Mexican Air Force

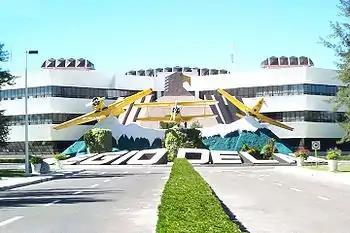
Facade of the Air Force Academy

Air Force Bases, also called Military Air Bases (BAM), are operational and administrative entities subordinate to the Air Regions, responsible for the technical and administrative aspects, as well as the coordination of aerial operations within the Air Regions. They comprise flight units and service organizations, overseeing the airspace assigned by the Air Force Command. The primary purpose of Air Bases is to conduct and support military aerial operations, ensuring the security and defense of the designated airspace, and contributing to internal security in accordance with directives from the Zone, Air Region, Air Force Command, and Ministry of Defense. The Mexican Air Force comprises 20 Air Force Bases, each associated with a specific Air Region in the country. Components of Air Bases include Headquarters, Flight Units, Technical Services of the Air Force, and Technical and Administrative Services.